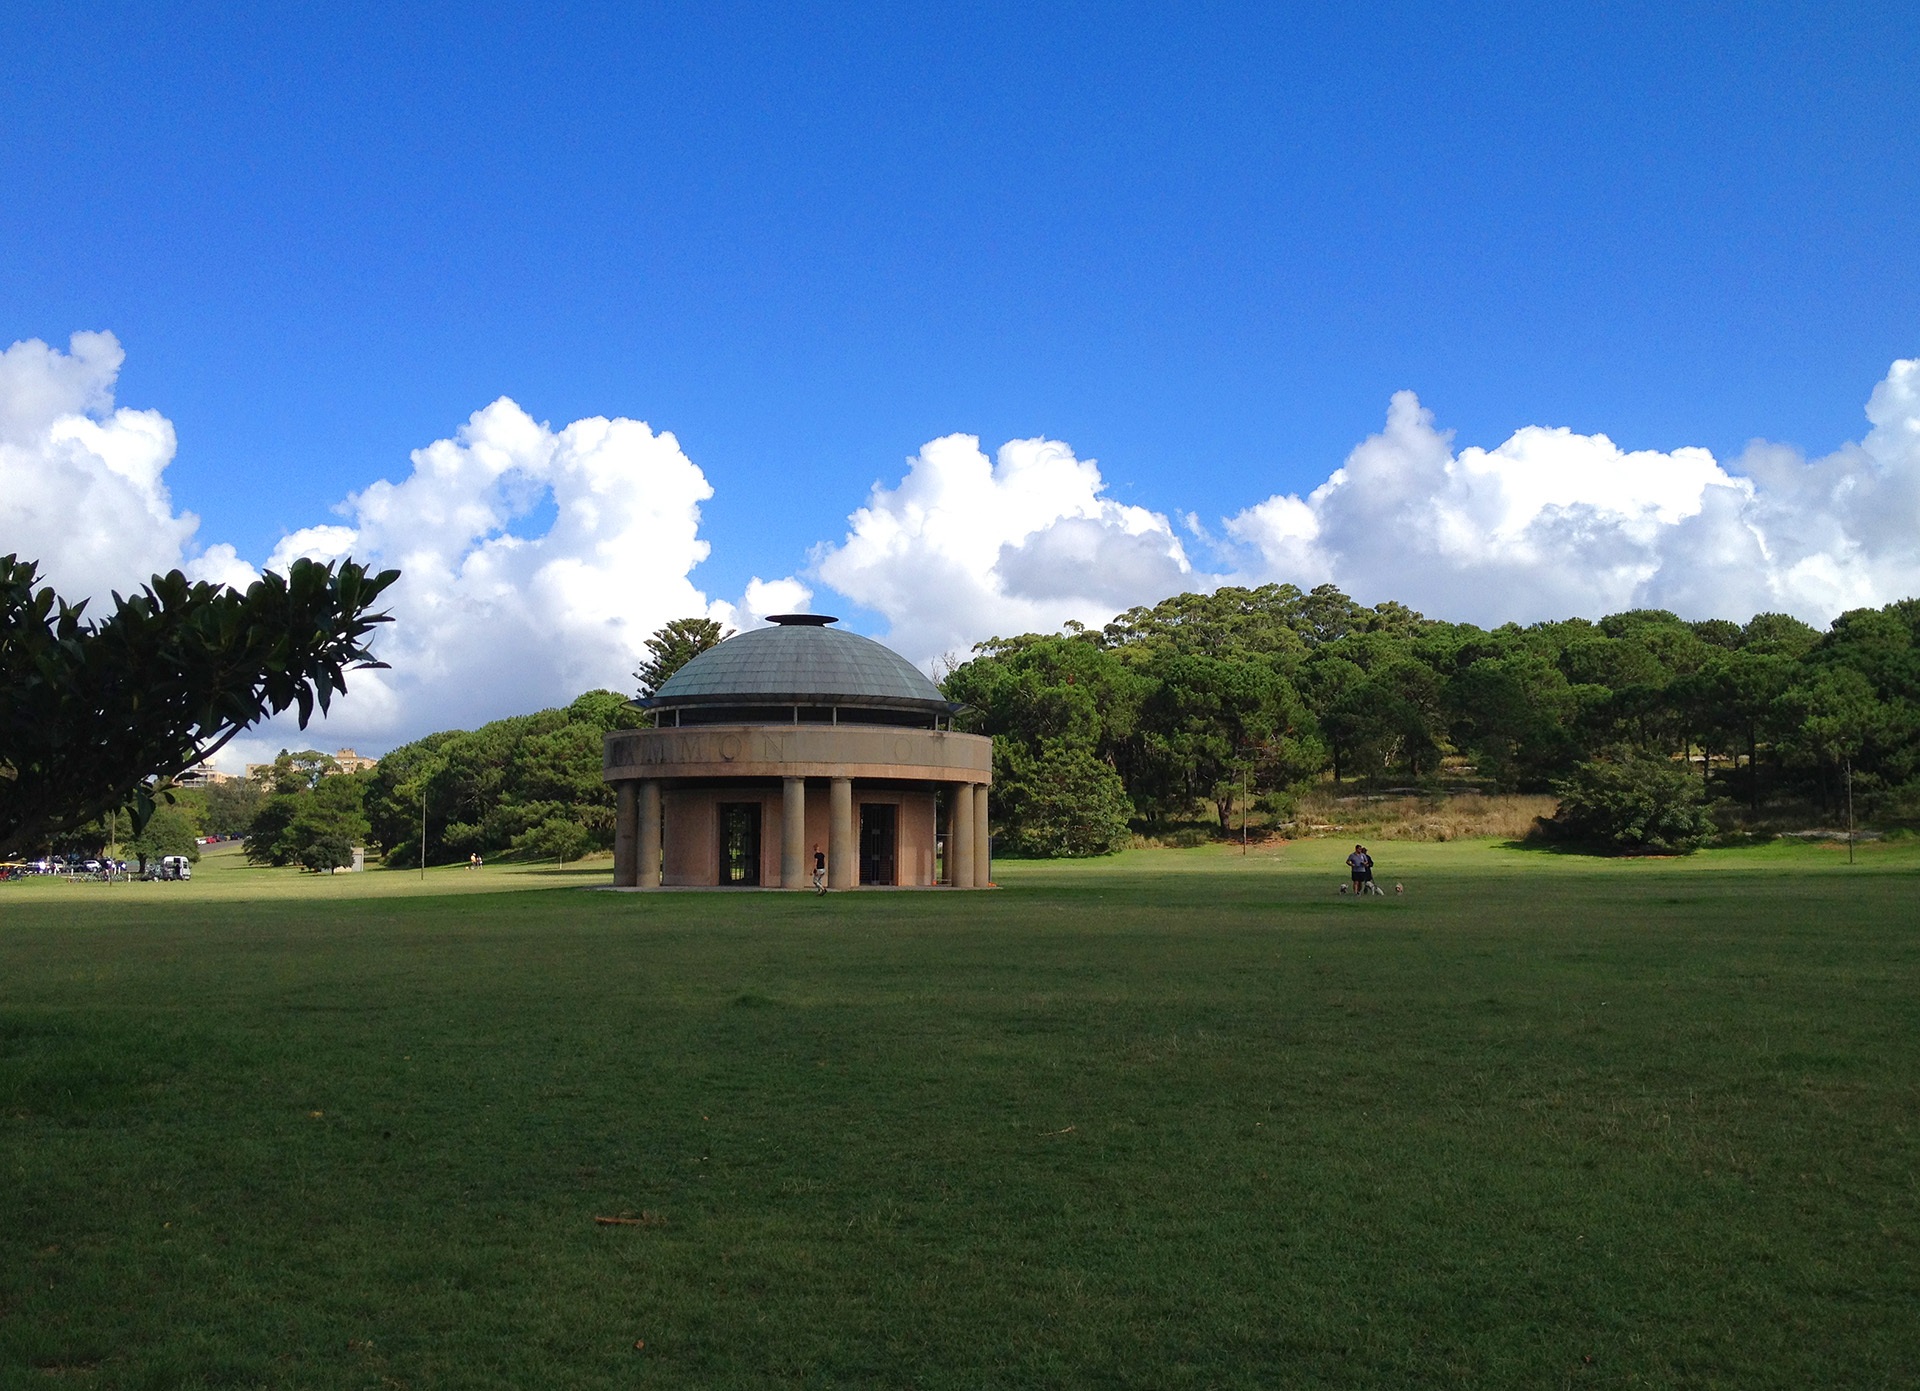
landscape, grass, structure, sky, field, lawn, meadow, hill, sydney, plain, golf course, golf club, estate, rural area, centennial park, sport venue